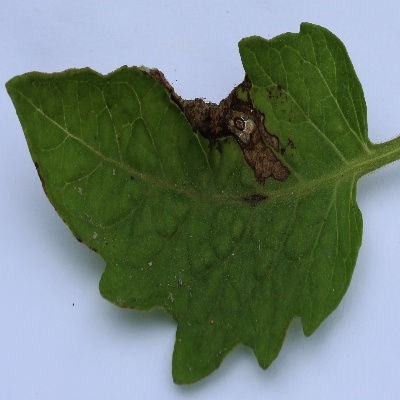
Crop: Tomato
Condition: septoria leaf spot